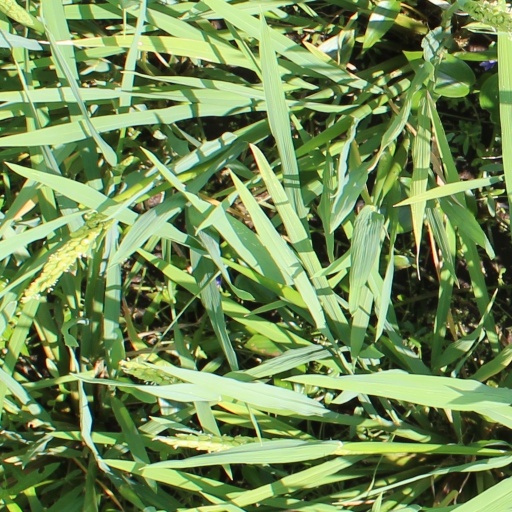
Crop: rice